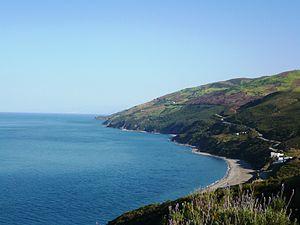
Oued Laou est une station balnéaire du Maroc. Elle est située dans la région de Tanger-Tétouan-Al Hoceïma, à 44 km de Tétouan.